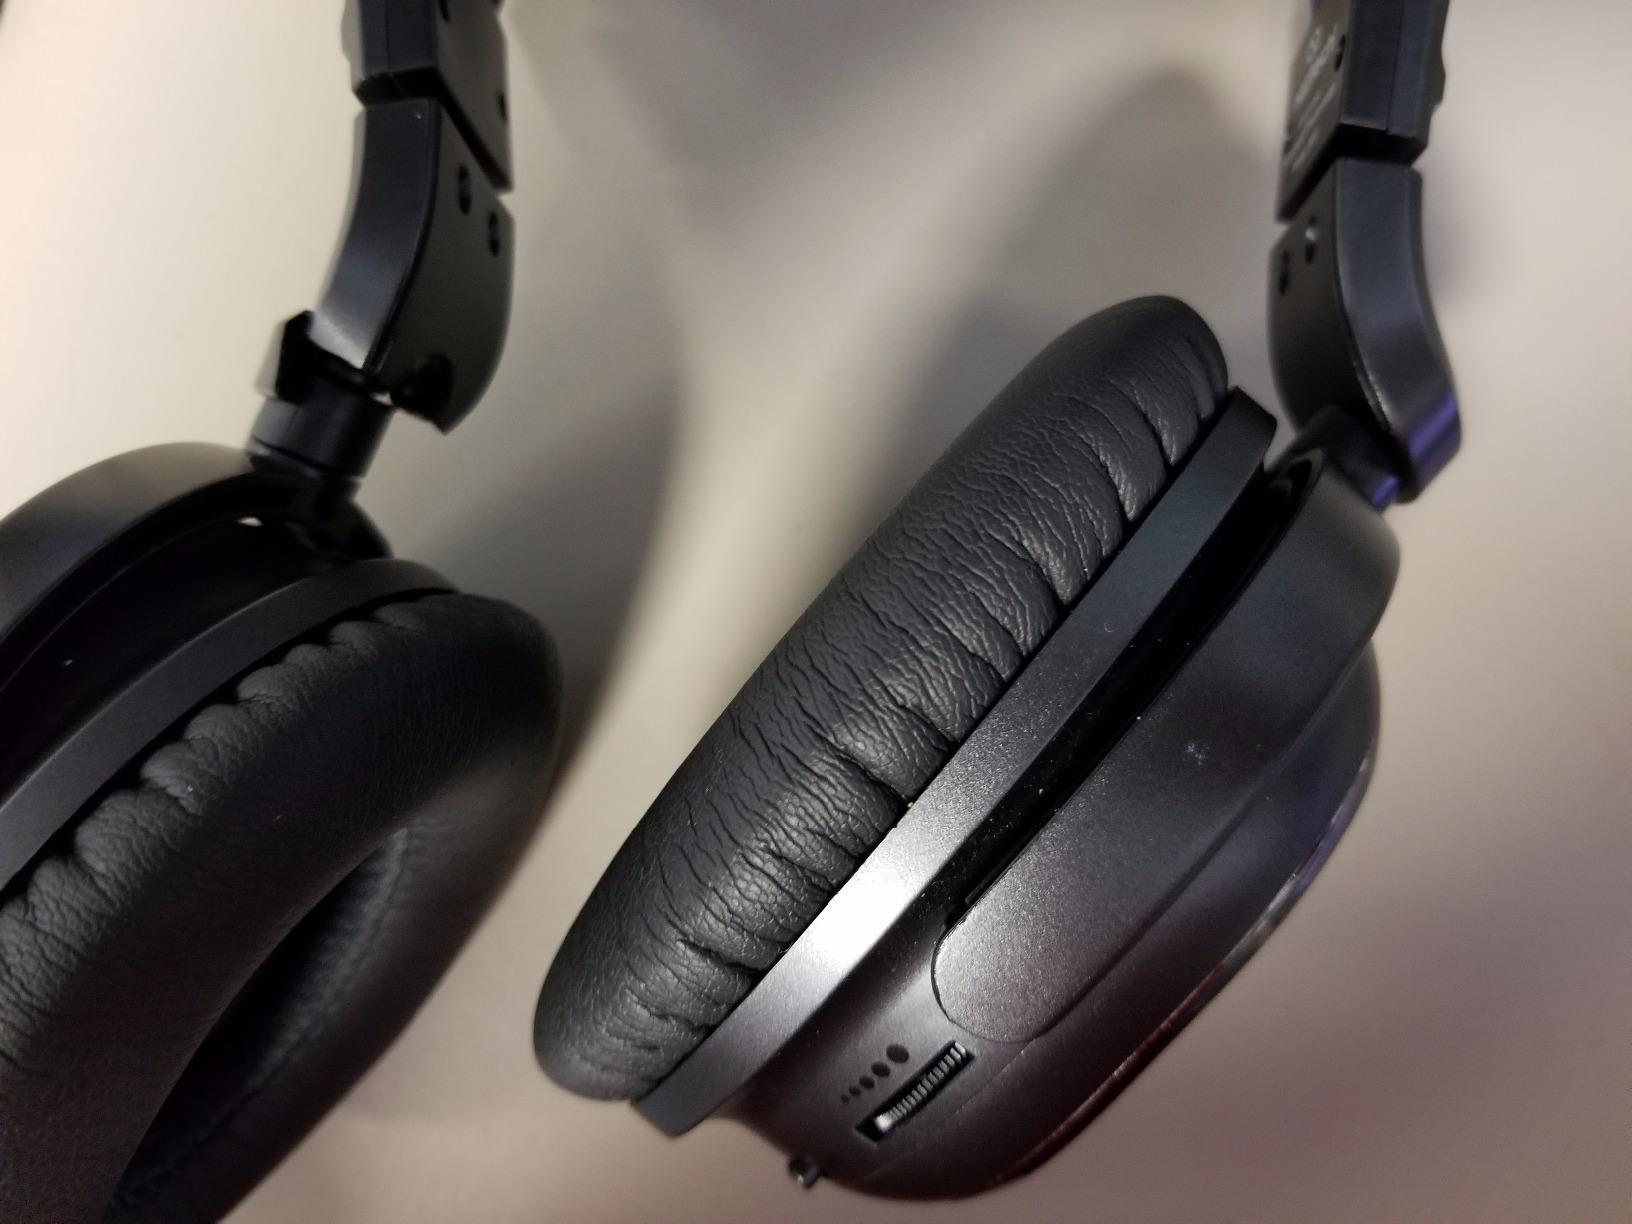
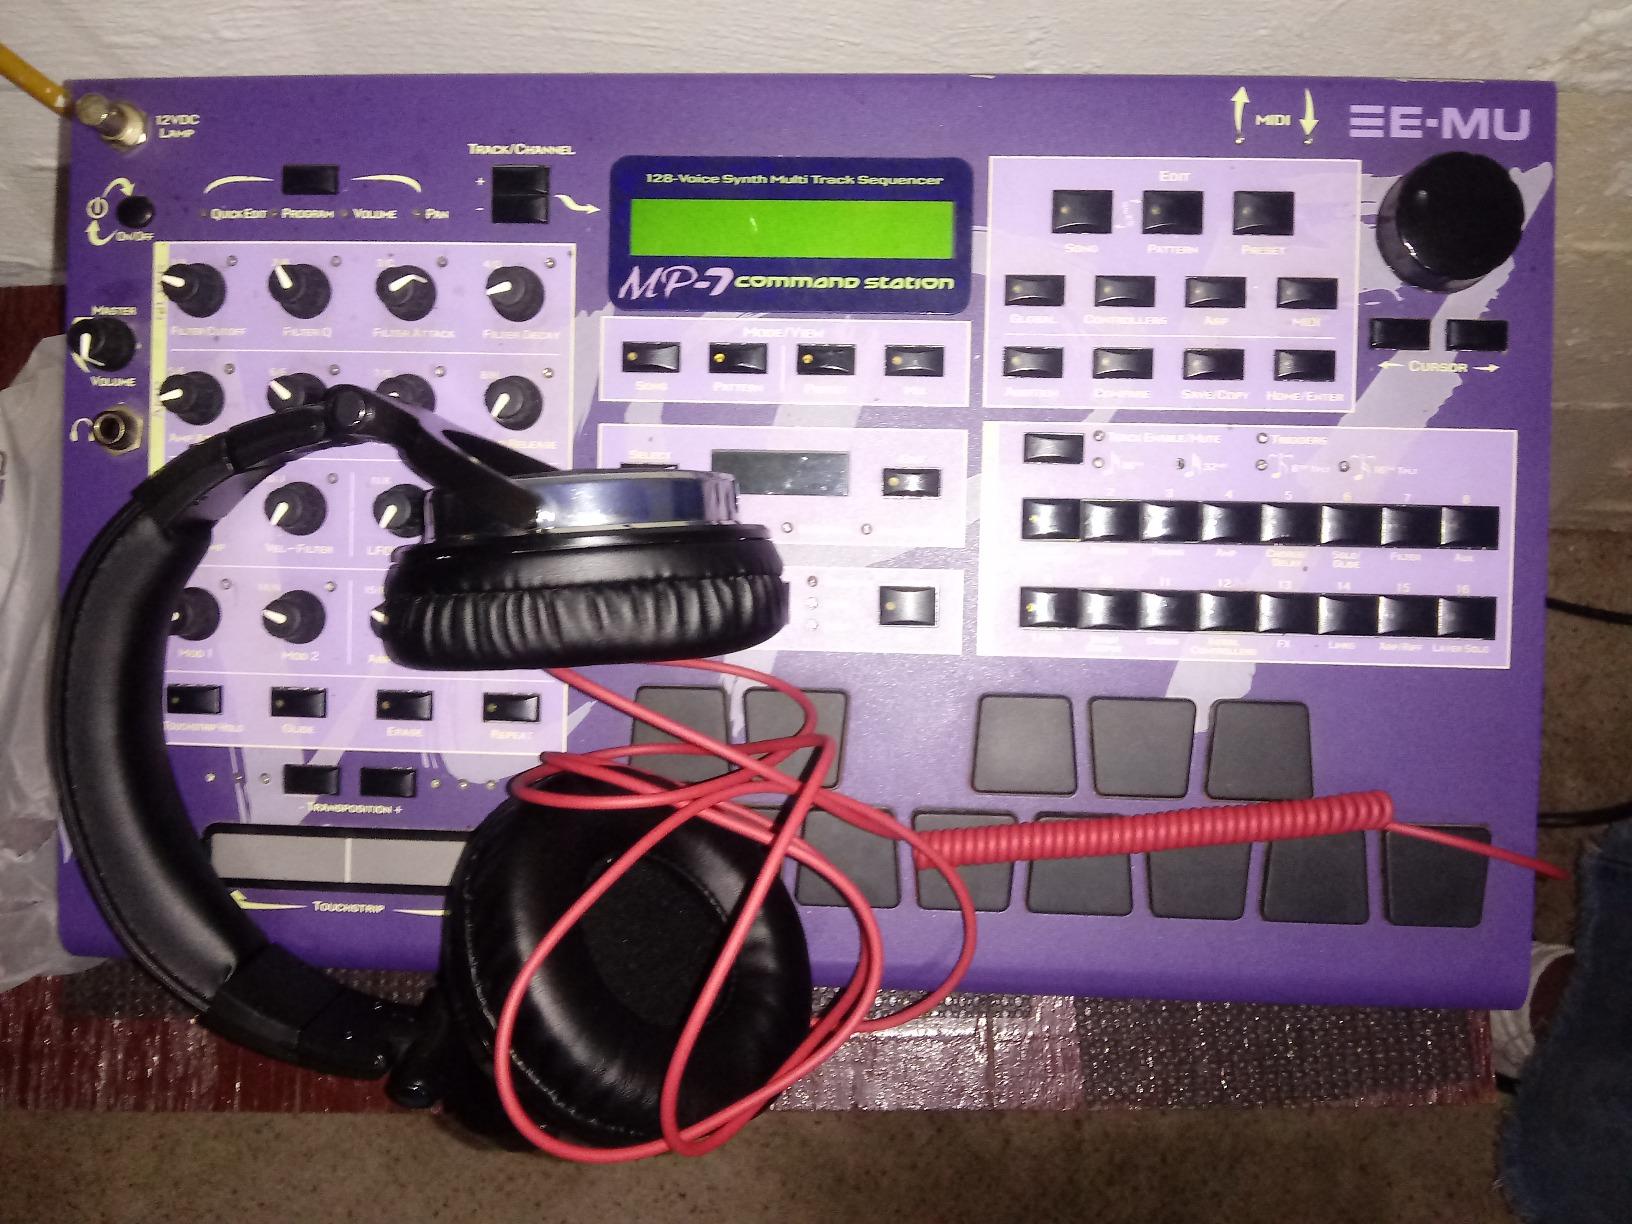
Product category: headphones
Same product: no